Bacatá

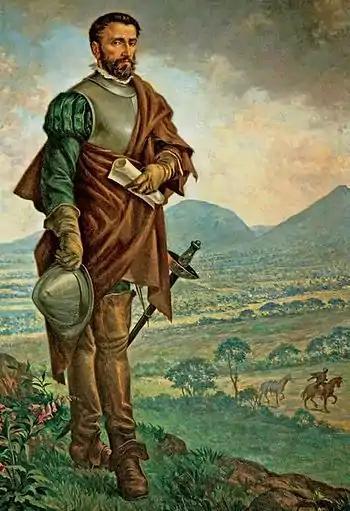
Muyquytá was conquered by the troops of Gonzalo Jiménez de Quesada in April 1537

Tisquesusa received a prophecy from one of the "caciques" in the southern Muisca Confederation; he would "die, bathing in his own blood". When the "zipa" was informed of the advancing Spanish strangers, he fled his main seat in Muyquytá. The Spanish found the place abandoned and promptly founded the village of Funza on April 20, 1537, ending the reign of the "zipa" in Muyquytá.